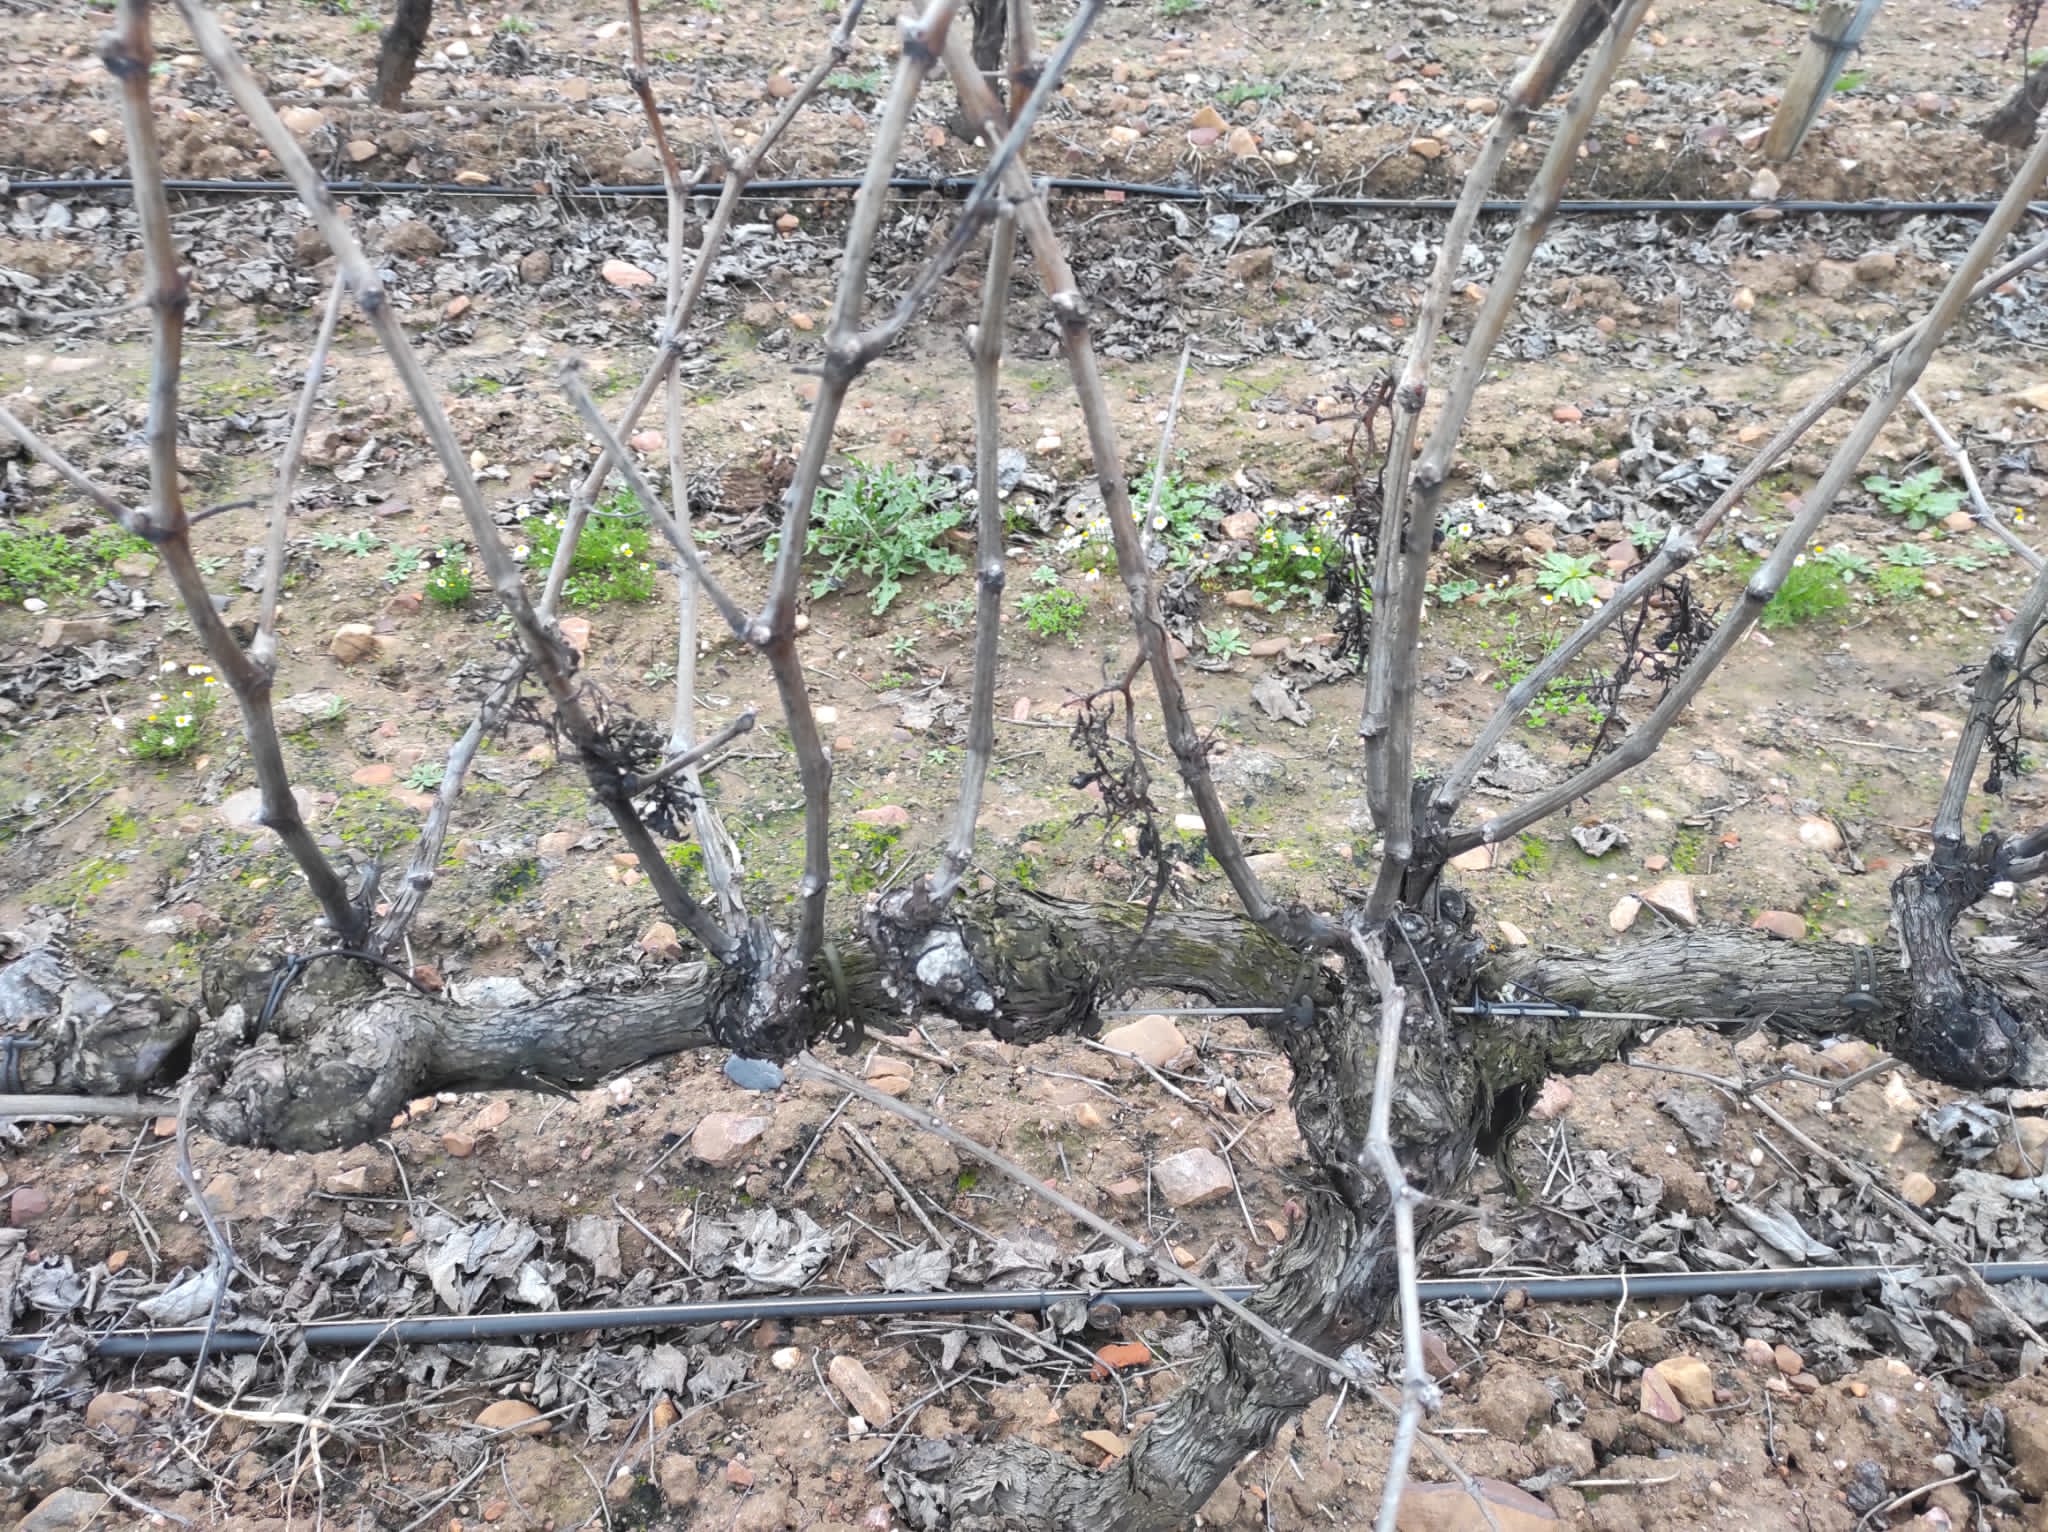
Unpruned shoots: 12
Pruned shoots: 0
Trunks: 2